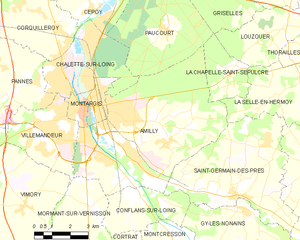
Amilly est une commune française située dans le département du Loiret en région Centre-Val de Loire.